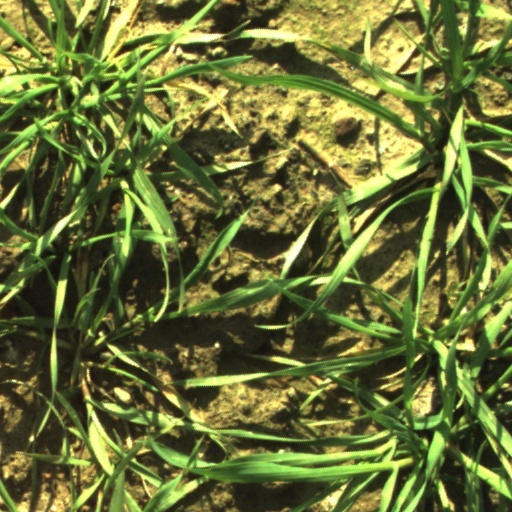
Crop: wheat